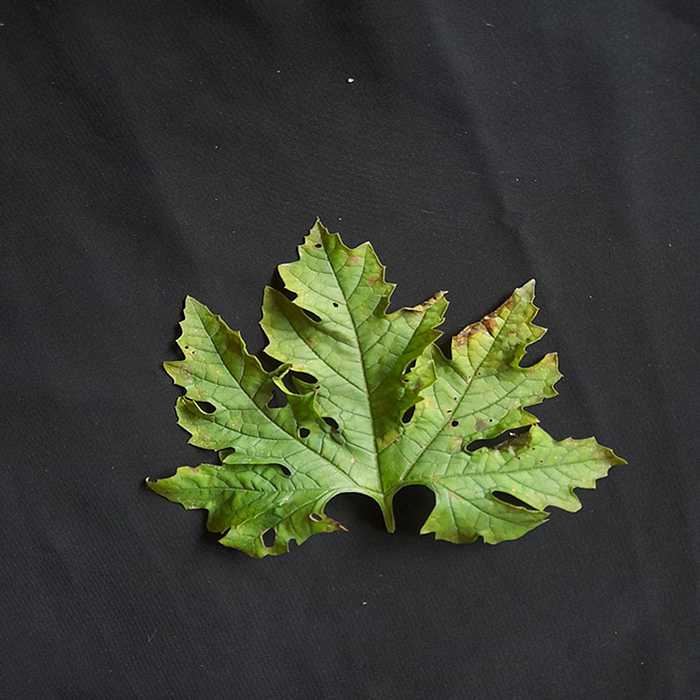
Plant: Bitter Gourd
Label: Downey mildew